DNA end resection

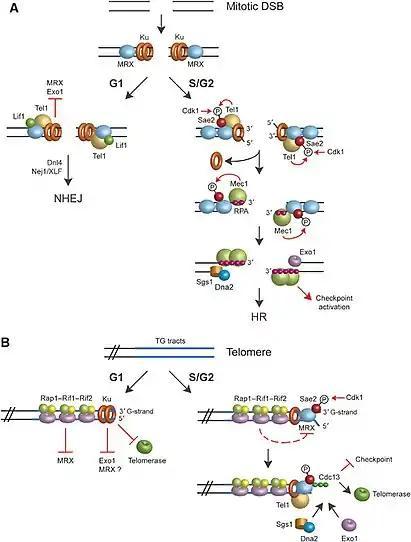
Mechanism of regulation of 5' resection of mitotic and telomeric DSBs.

Double-strand breaks (DSBs) can occur at any phase of the cell cycle, causing DNA end resection and repair activities to take place, but they are also normal intermediates in mitotic recombination. Furthermore, the natural ends of the linear eukaryotic chromosomes resemble DSBs, and although DNA breaks can cause damage to the integrity of genomic DNA, the natural ends are packed into complex protective packages called telomeres that prevent DNA repair activities. Telomeres and mitotic DSBs have different functionality, but both experience the same 5′–3′ degradation process.